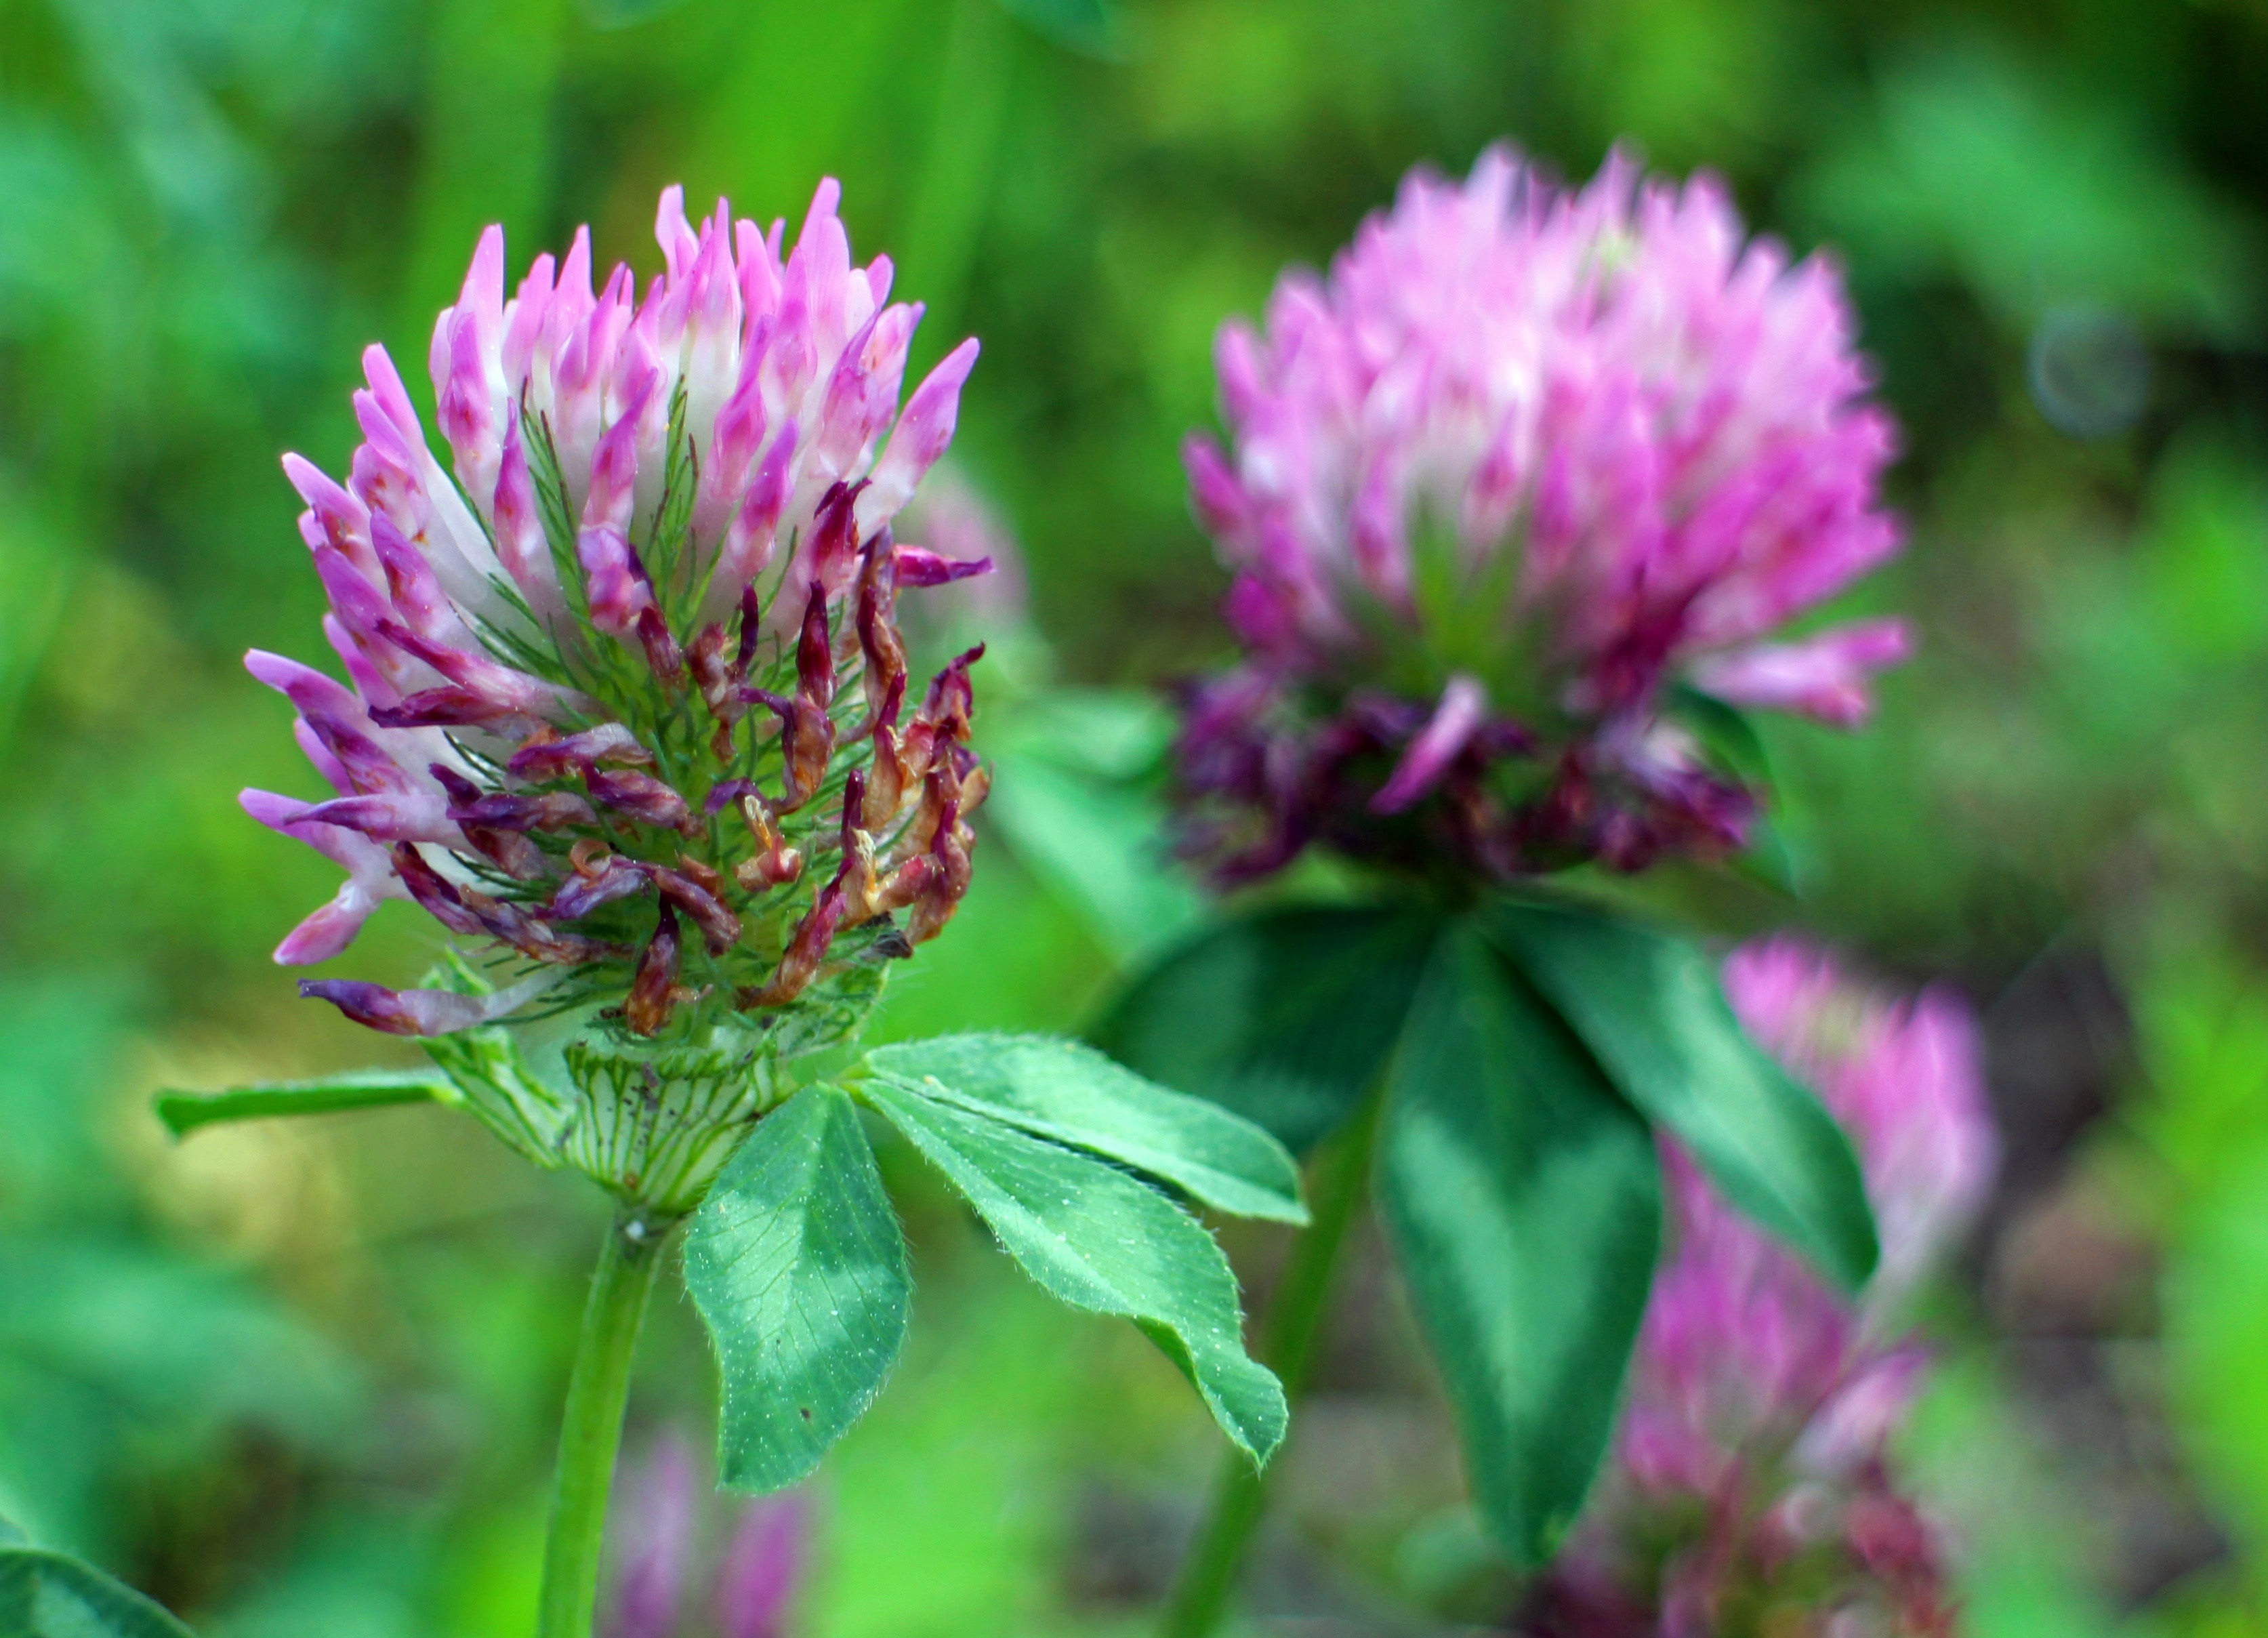
blossom, plant, meadow, flower, purple, botany, pink, flora, clover, wildflower, flowers, pointed flower, shrub, klee, macro photography, fodder plant, flowering plant, red clover, trifolium pratense, annual plant, land plant